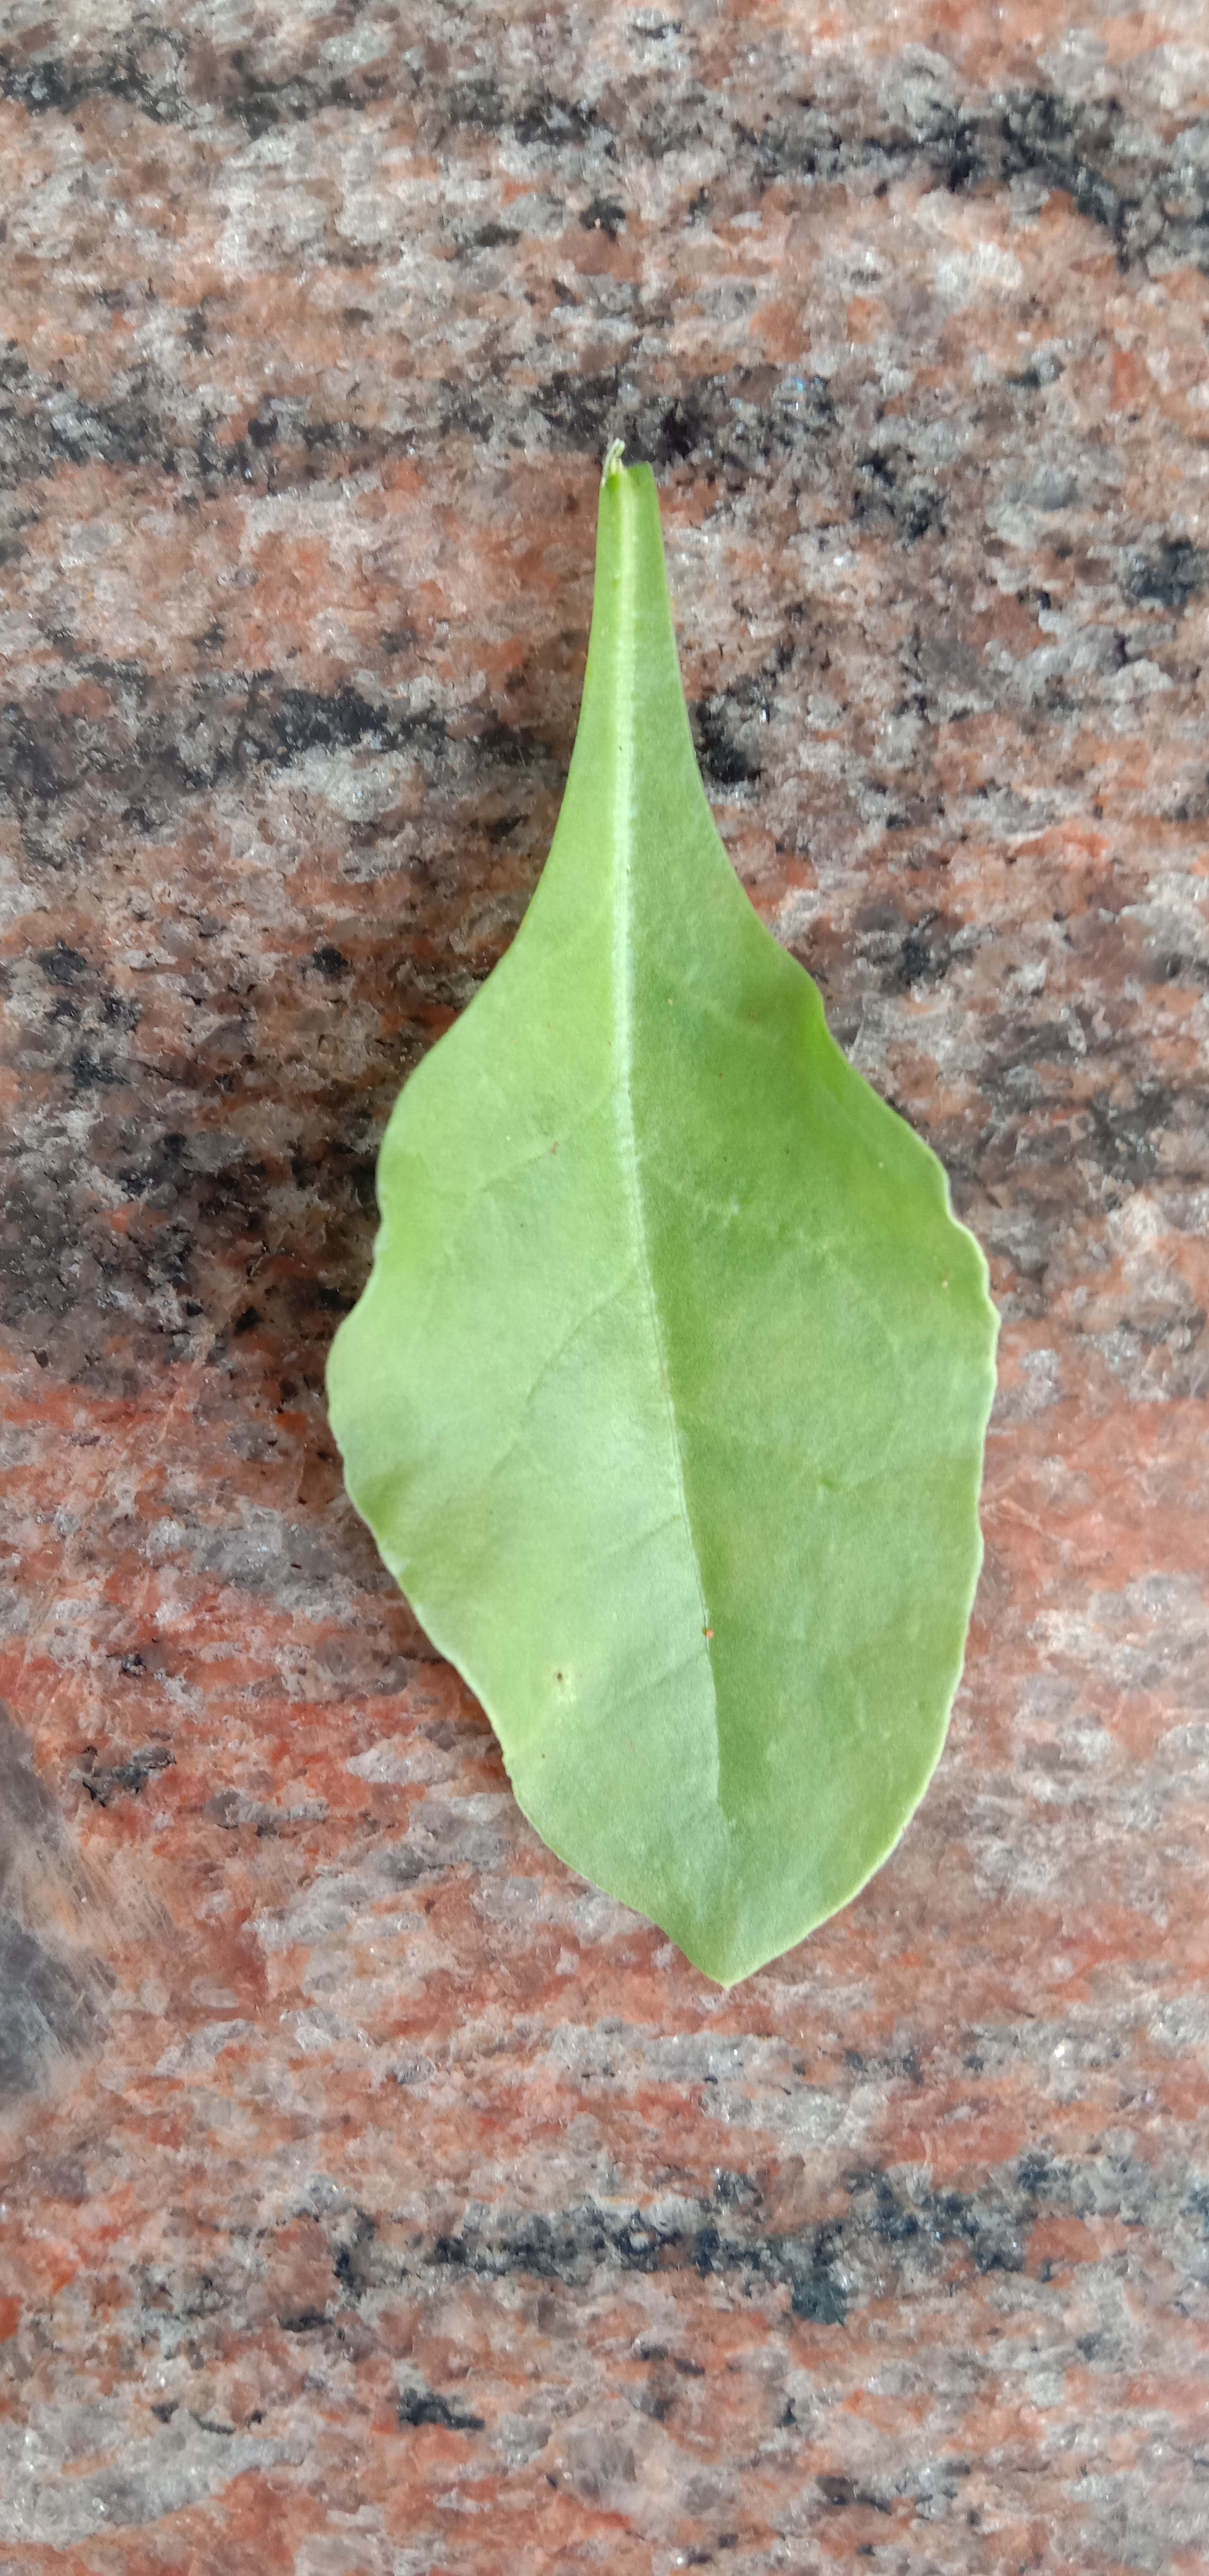
Plant: Palak(Spinach)